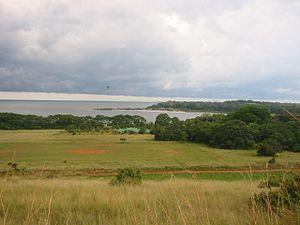
L'île Bugala est une île située au nord-ouest du lac Victoria en Ouganda, faisant partie des Îles Sese.
Cet article recense les îles lacustres, c'est-à-dire baignant dans une étendue d'eau fermée.